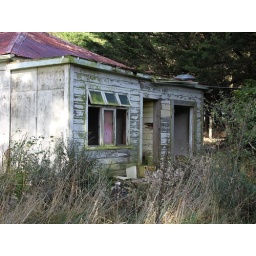
June 5 2010. Now just visible from the road, the house is nearly enveloped by trees and vegetation